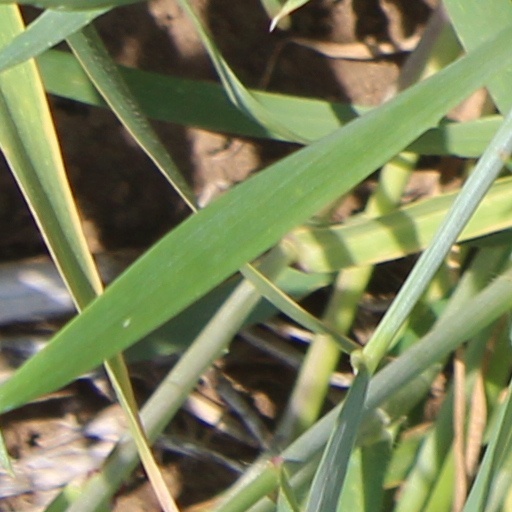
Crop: wheat